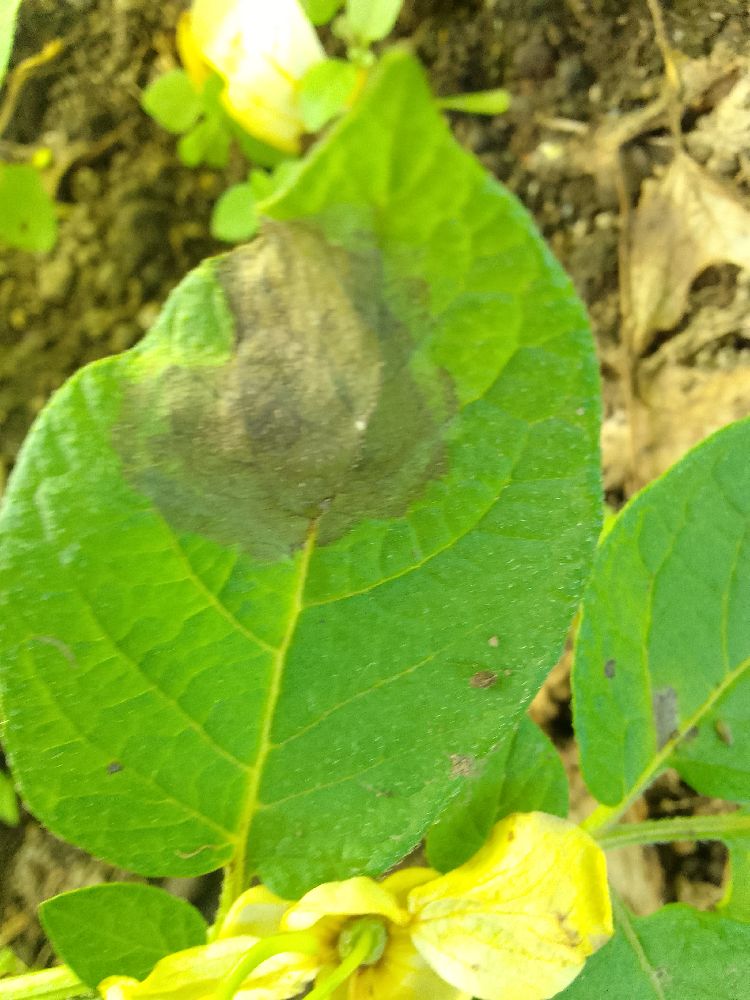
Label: Late blight